Japanese lacquerware

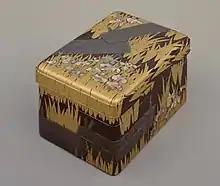
Writing lacquer box with "Irises at Yatsuhashi", by Ogata Kōrin, Edo period (National Treasure)

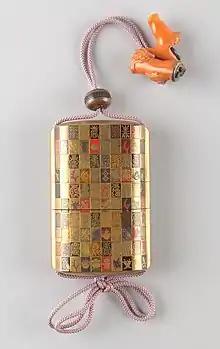
in lacquer, Edo period, 18th century

The characteristic of Japanese lacquerware is the diversity of lacquerware using a decoration technique called in which metal powder is sprinkled to attach to lacquer. The invention of various techniques in Japanese history expanded artistic expression, and various tools and works of art such as are highly decorative.